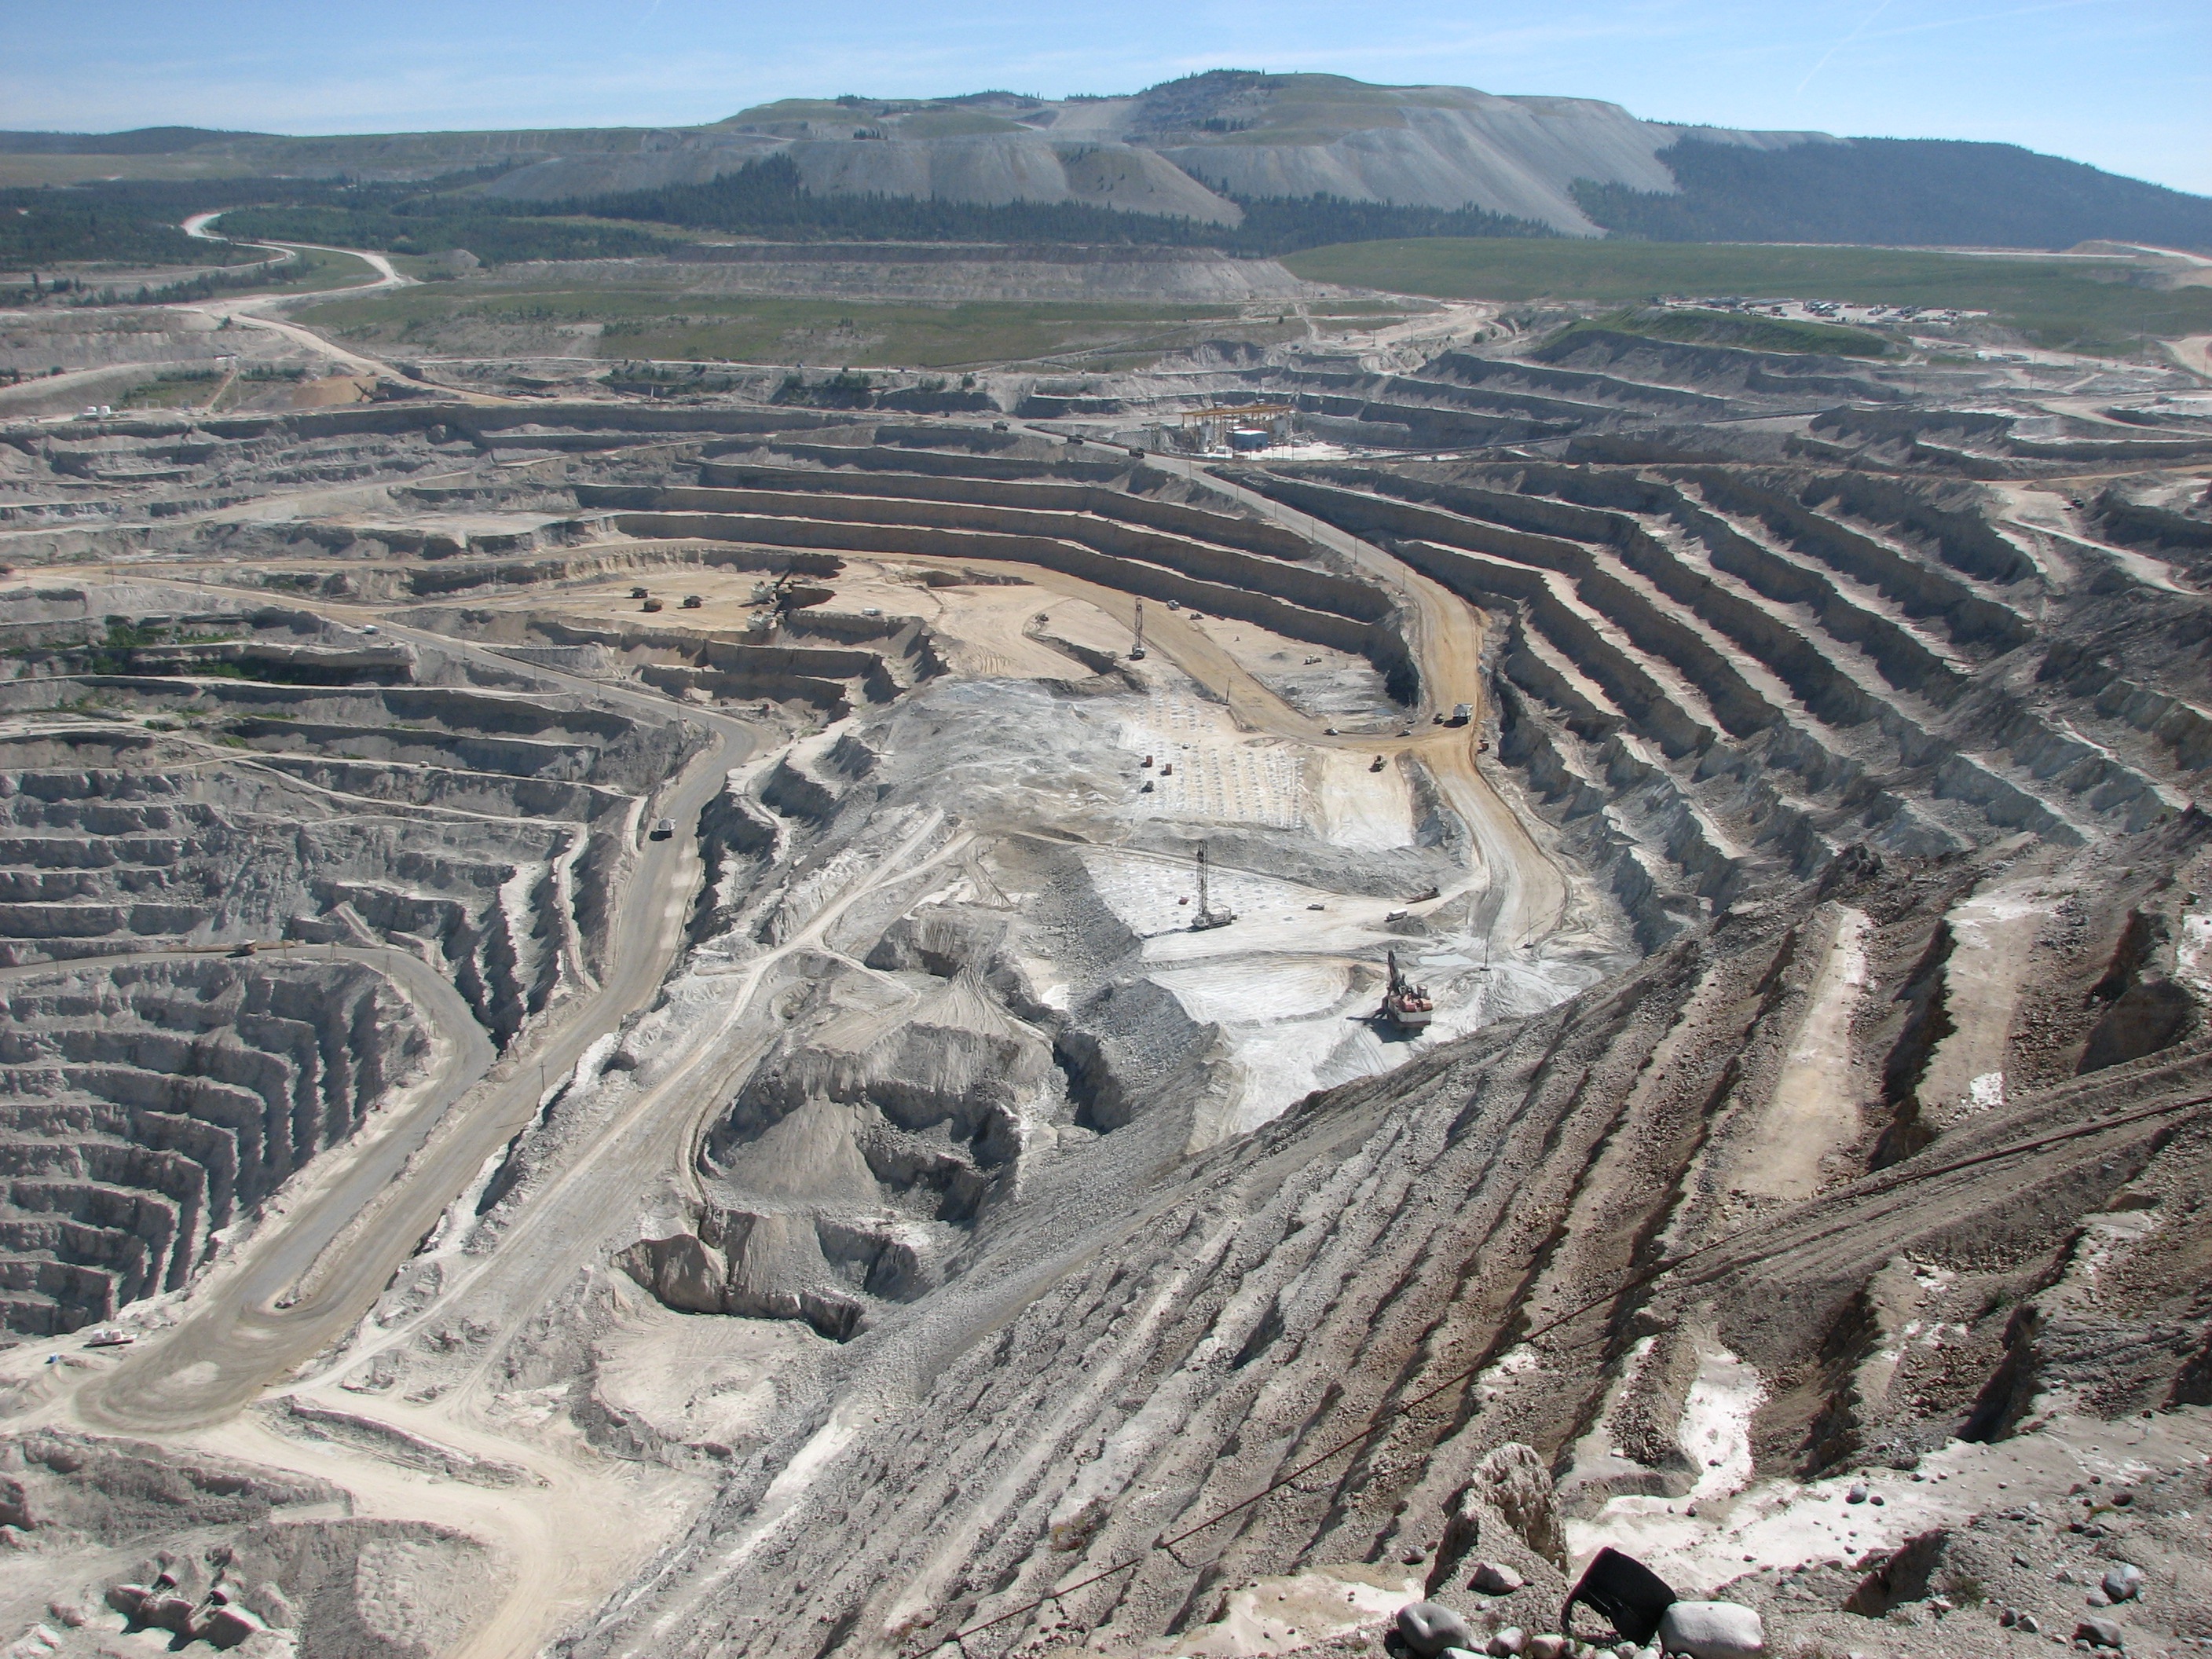
structure, geology, copper, badlands, plateau, mine, quarry, mining, aerial photography, geological phenomenon